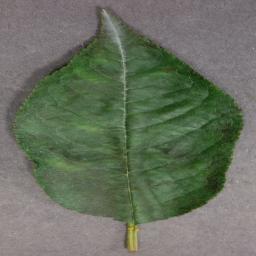
Label: Cherry___Powdery_mildew